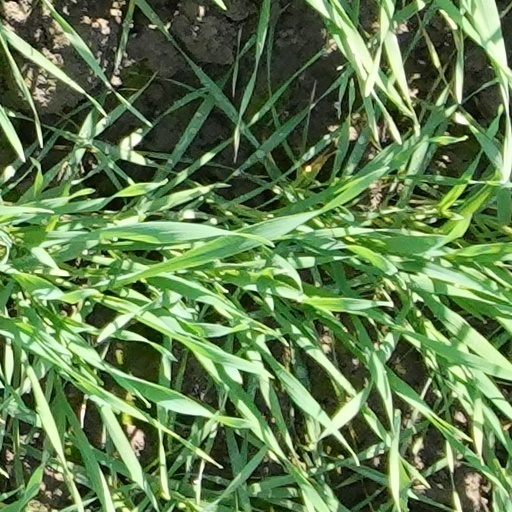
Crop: wheat